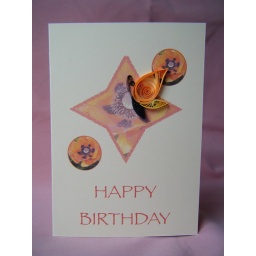
This quilled butterfly is set against a photo background taken from my rapidly growing library of flower pictures.